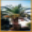
Label: palm_tree